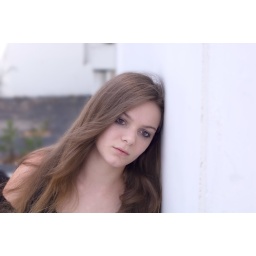
Goth teen girl leaning against wall